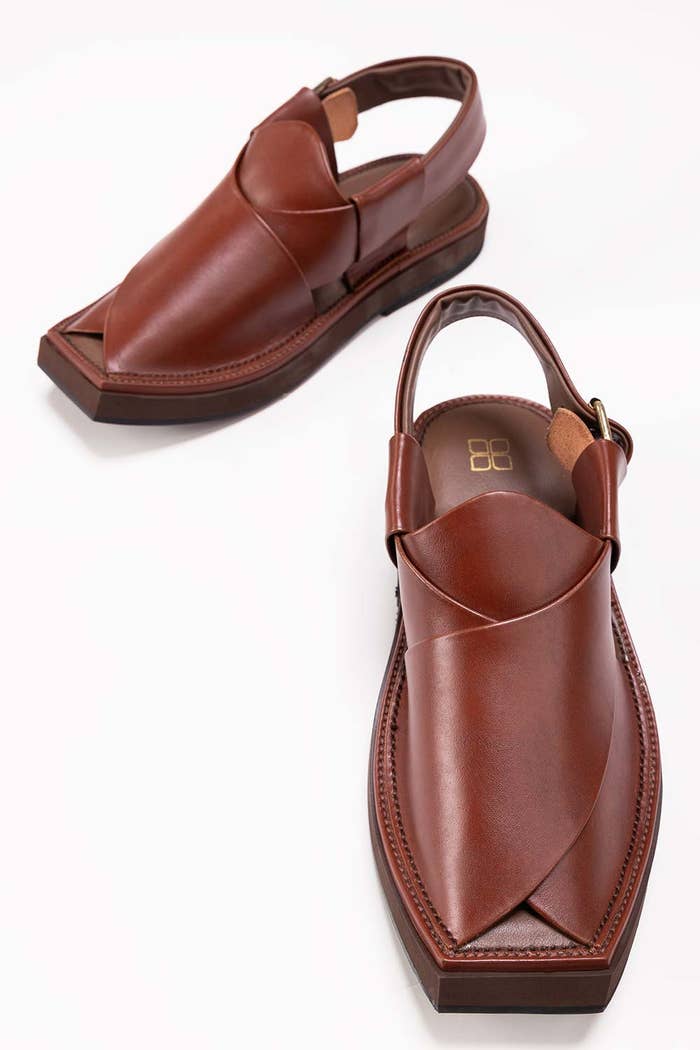
cognac leather khan sandal